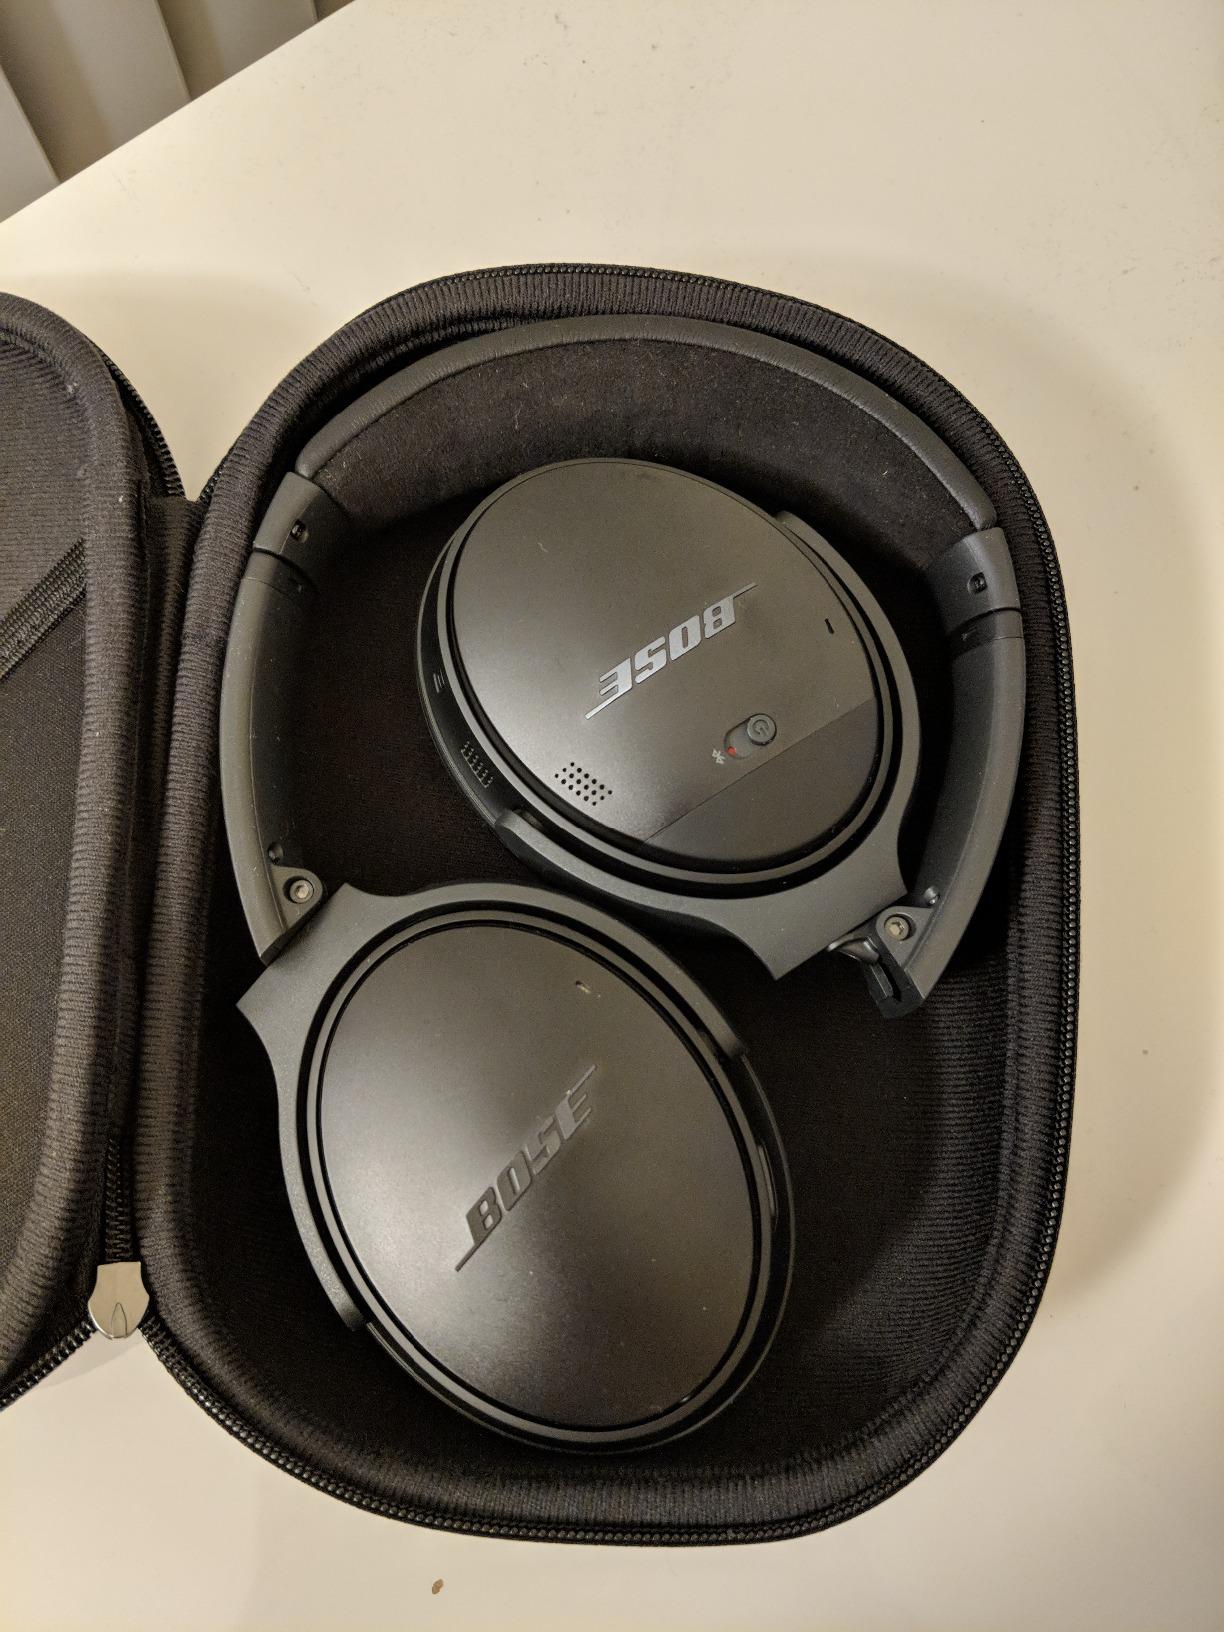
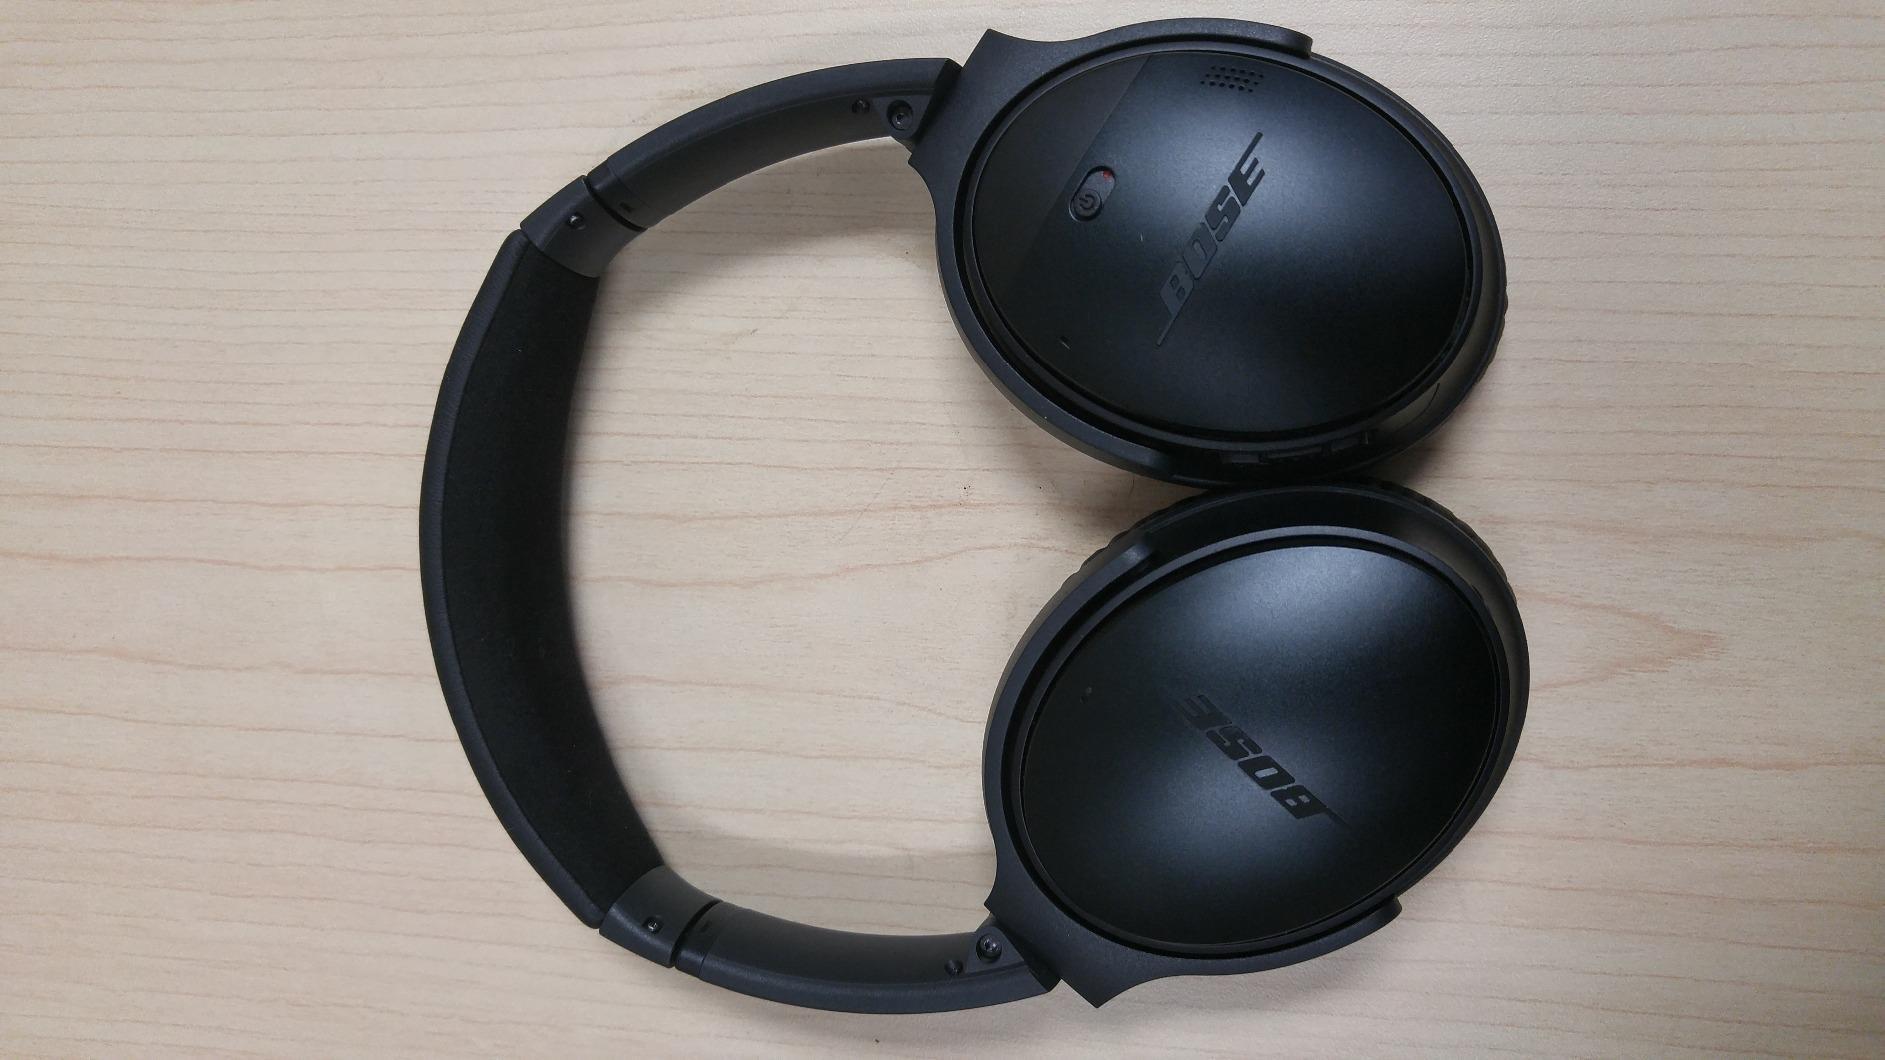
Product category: headphones
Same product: yes